Graydon Carter

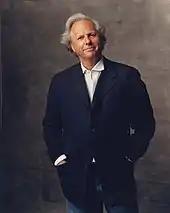
Carter in a publicity shot for "Vanity Fair"

Carter's "Vanity Fair" combined high-profile celebrity cover stories with serious journalism. His often idiosyncratic personal style was depicted in "How to Lose Friends & Alienate People", a book by former "Vanity Fair" contributing editor Toby Young. Jeff Bridges played a character based on Carter in the 2008 film adaptation.